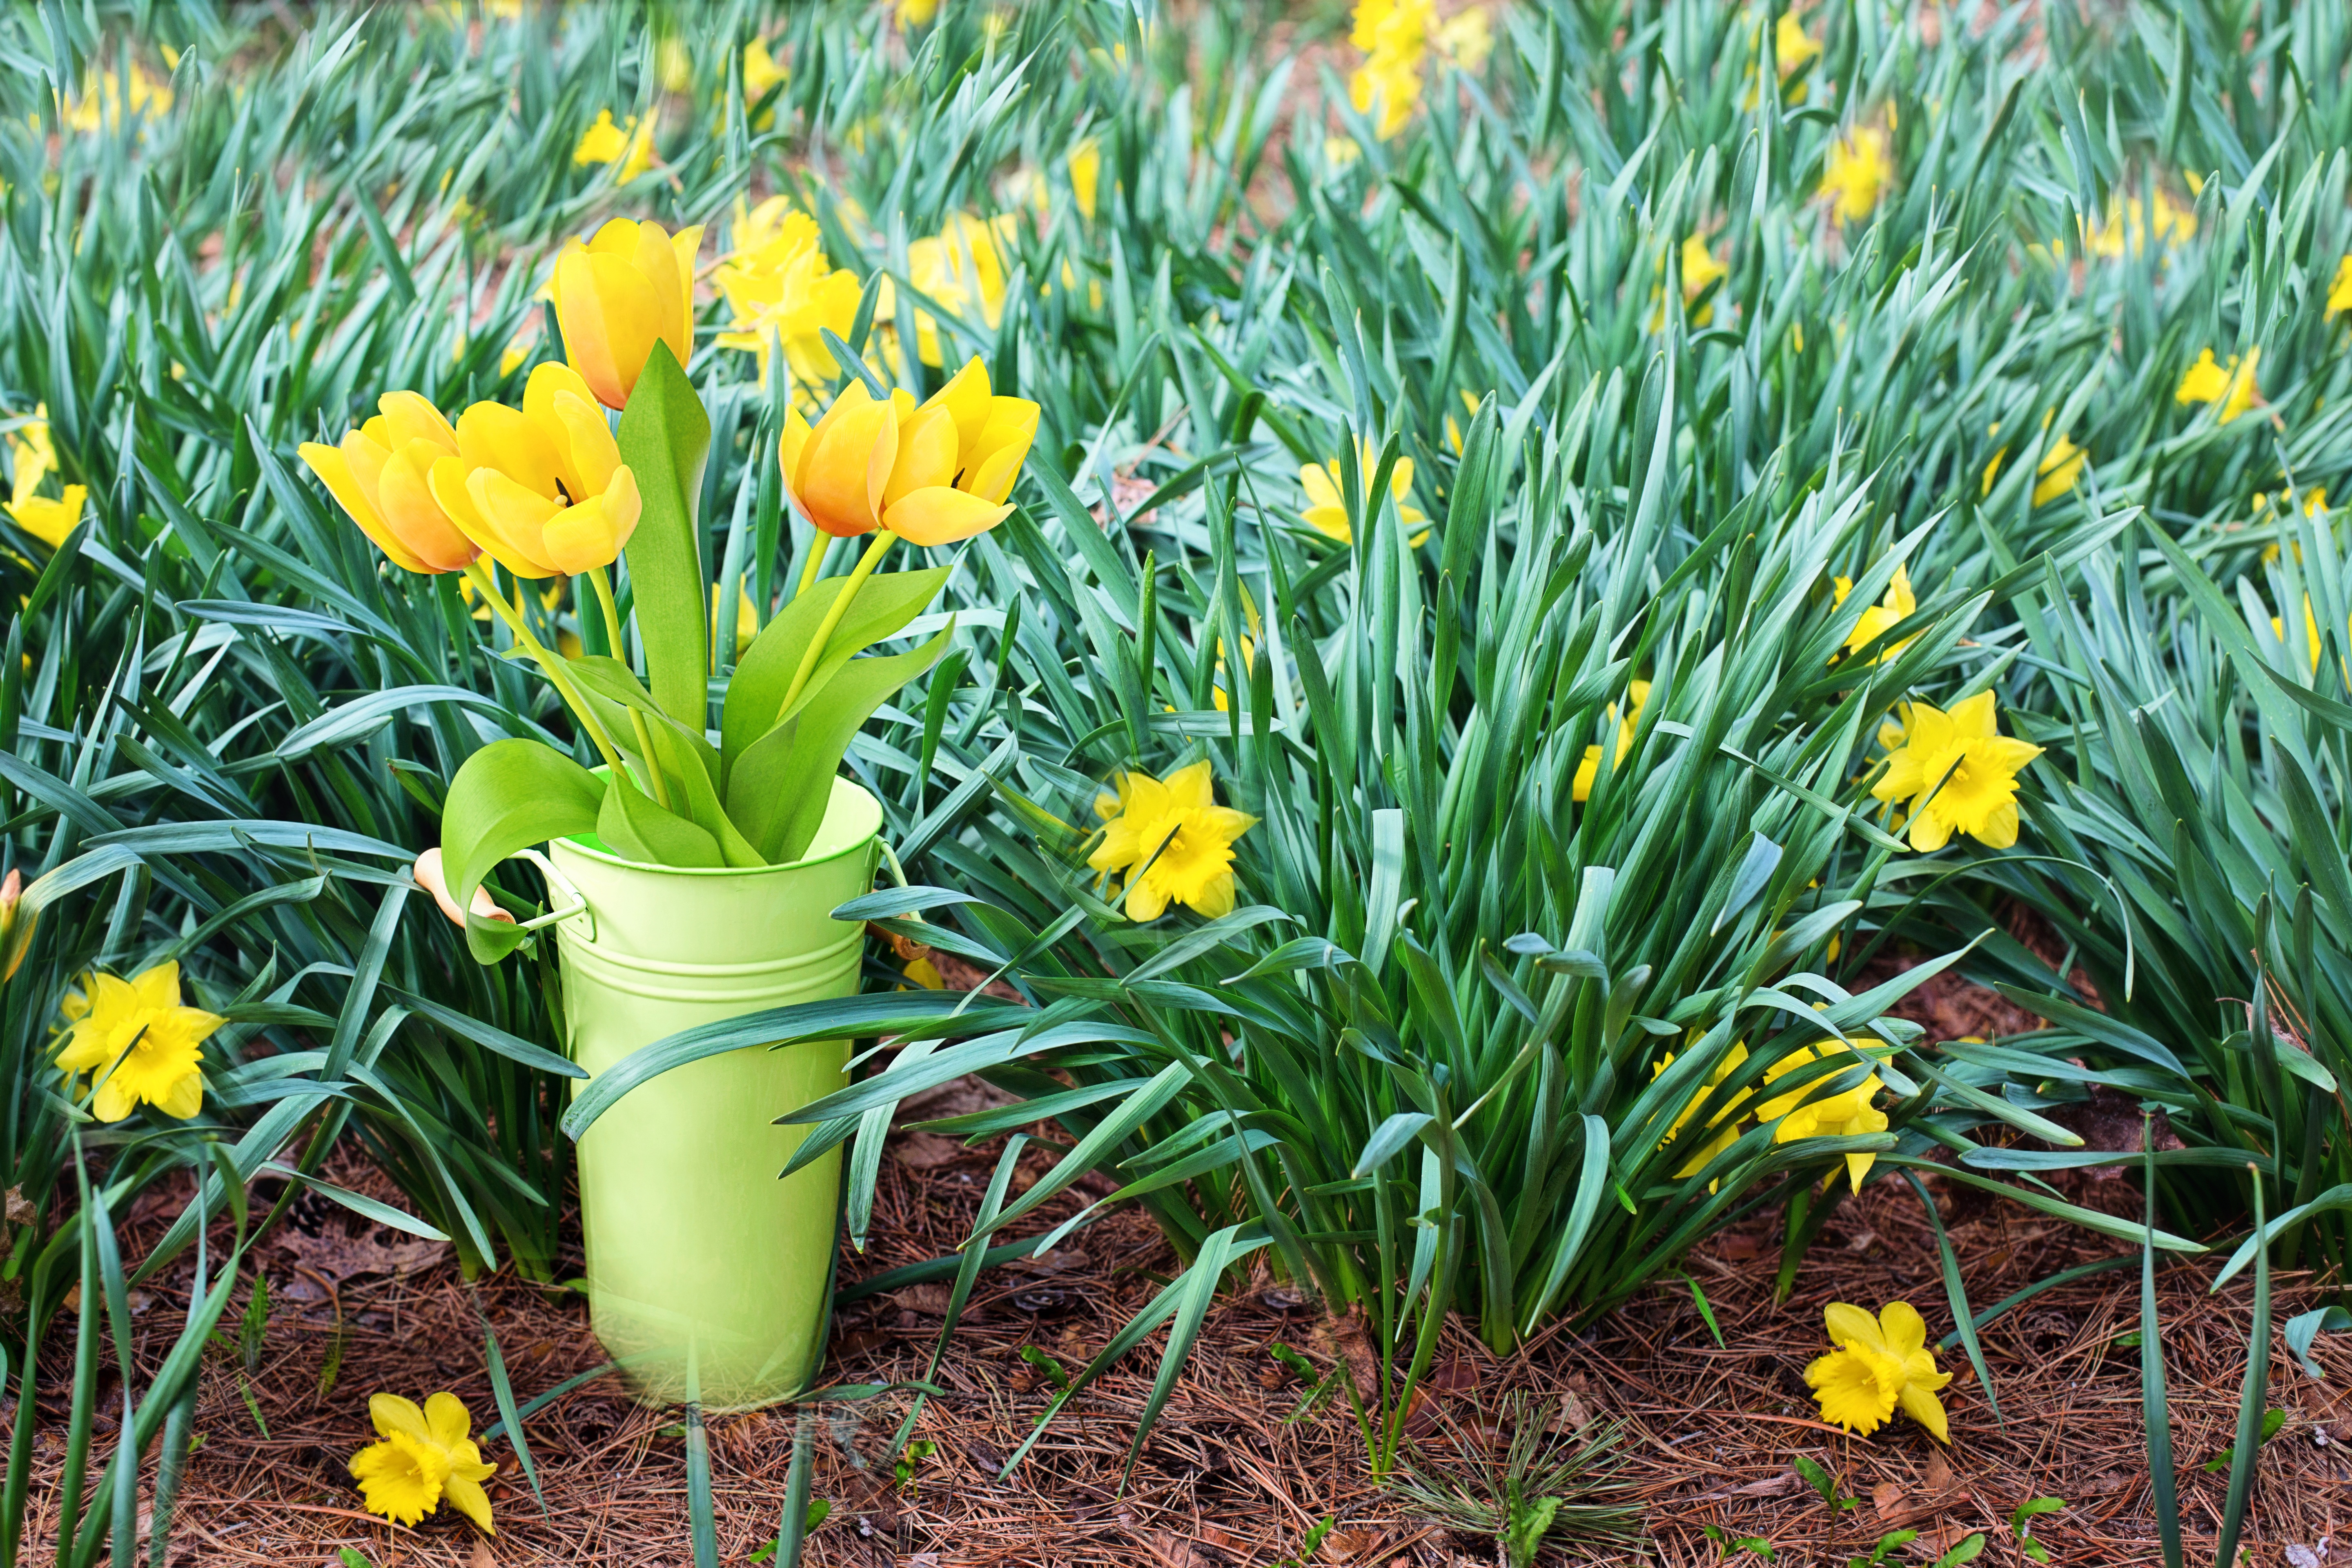
nature, grass, plant, lawn, meadow, prairie, flower, bloom, tulip, spring, botany, blooming, colorful, yellow, garden, flora, season, botanical, flowers, blossoms, daffodils, narcissus, springtime, tulips, spring flowers, daylily, flowering plant, land plant